Carpinus betulus

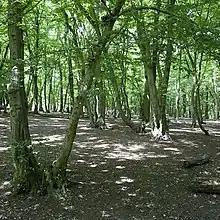
Old hornbeam coppice stools left uncut for at least 100 years. Coldfall Wood, London

Three fossil fruits of "Carpinus betulus" have been extracted from borehole samples of the Middle Miocene fresh water deposits in Nowy Sacz Basin, West Carpathians, Poland.